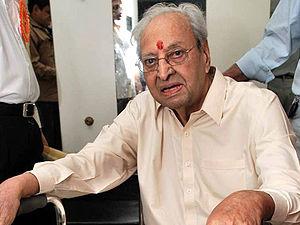
Pran, né Pran Krishan Sikand le 12 février 1920 à New Delhi et mort le 12 juillet 2013 à Mumbai à l'âge de 93 ans, est un acteur indien.